Ninetynine

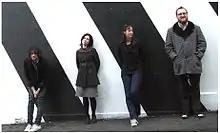
Ninetynine for the release of Bande Magnetique 2010

Ninetynine (styled as ninetynine) is an indie band based in Melbourne, Australia. The band was founded by Laura MacFarlane, who played drums in Sleater-Kinney, in 1996 as a solo project. The first album, "99", was recorded with her playing all the instruments. Not long after she assembled a band with Cameron Potts, Rhonda Simmonds (who has since left the group) and Iain McIntyre (who played with Laura in several earlier bands). Other former members of the band include Michelle Mansford and Amy Clarke. Meg Butler joined in 2006.